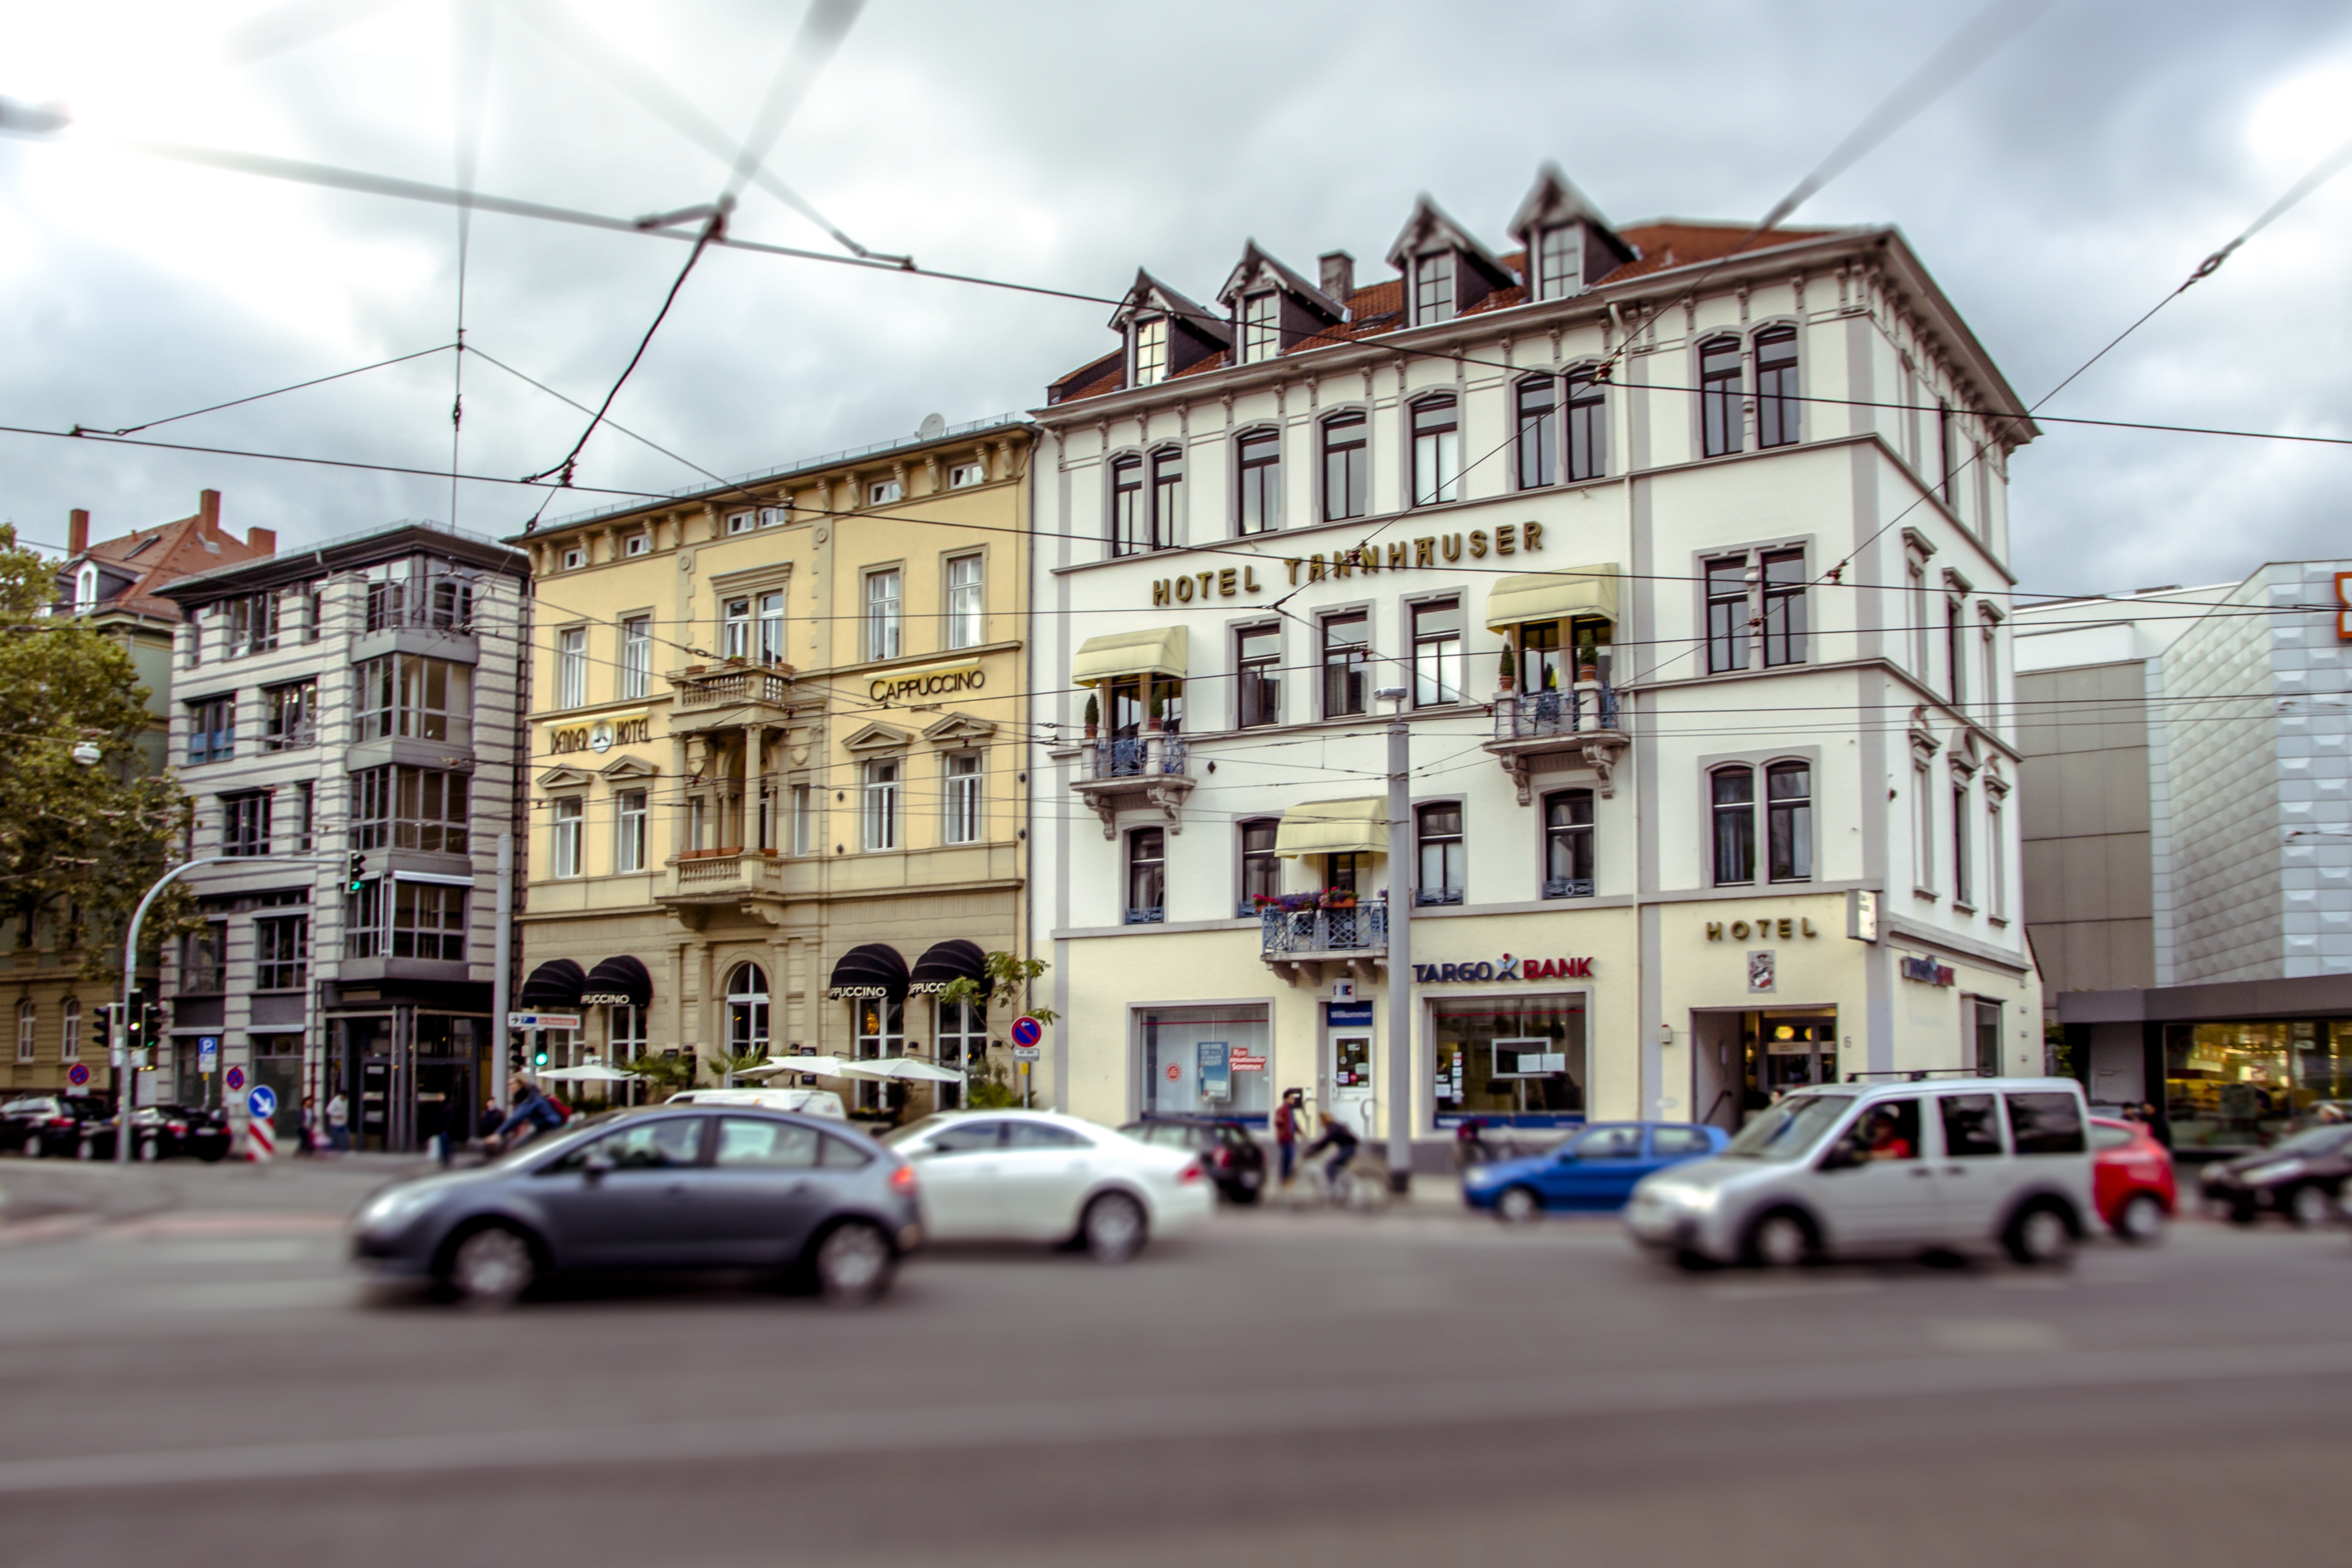
forest, architecture, sky, road, bridge, street, hill, town, building, old, city, river, monument, cityscape, panorama, downtown, summer, tourist, travel, suburb, europe, tower, scenic, plaza, romantic, castle, landmark, facade, property, heidelberg, blue, attraction, historic, tourism, medieval, infrastructure, germany, town square, renaissance, european, famous, rhine, neckar, altstadt, neighbourhood, urban area, residential area, human settlement